Areum-dong

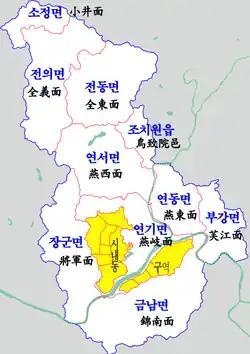
Map of Sejong City

Areum-dong is neighborhood of Sejong City, South Korea.